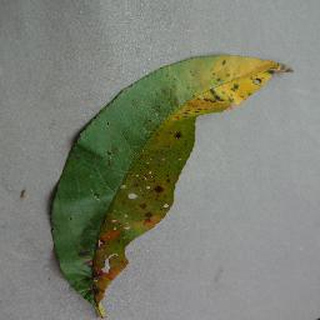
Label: peach_bacterial_spot